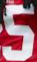
Number: 5